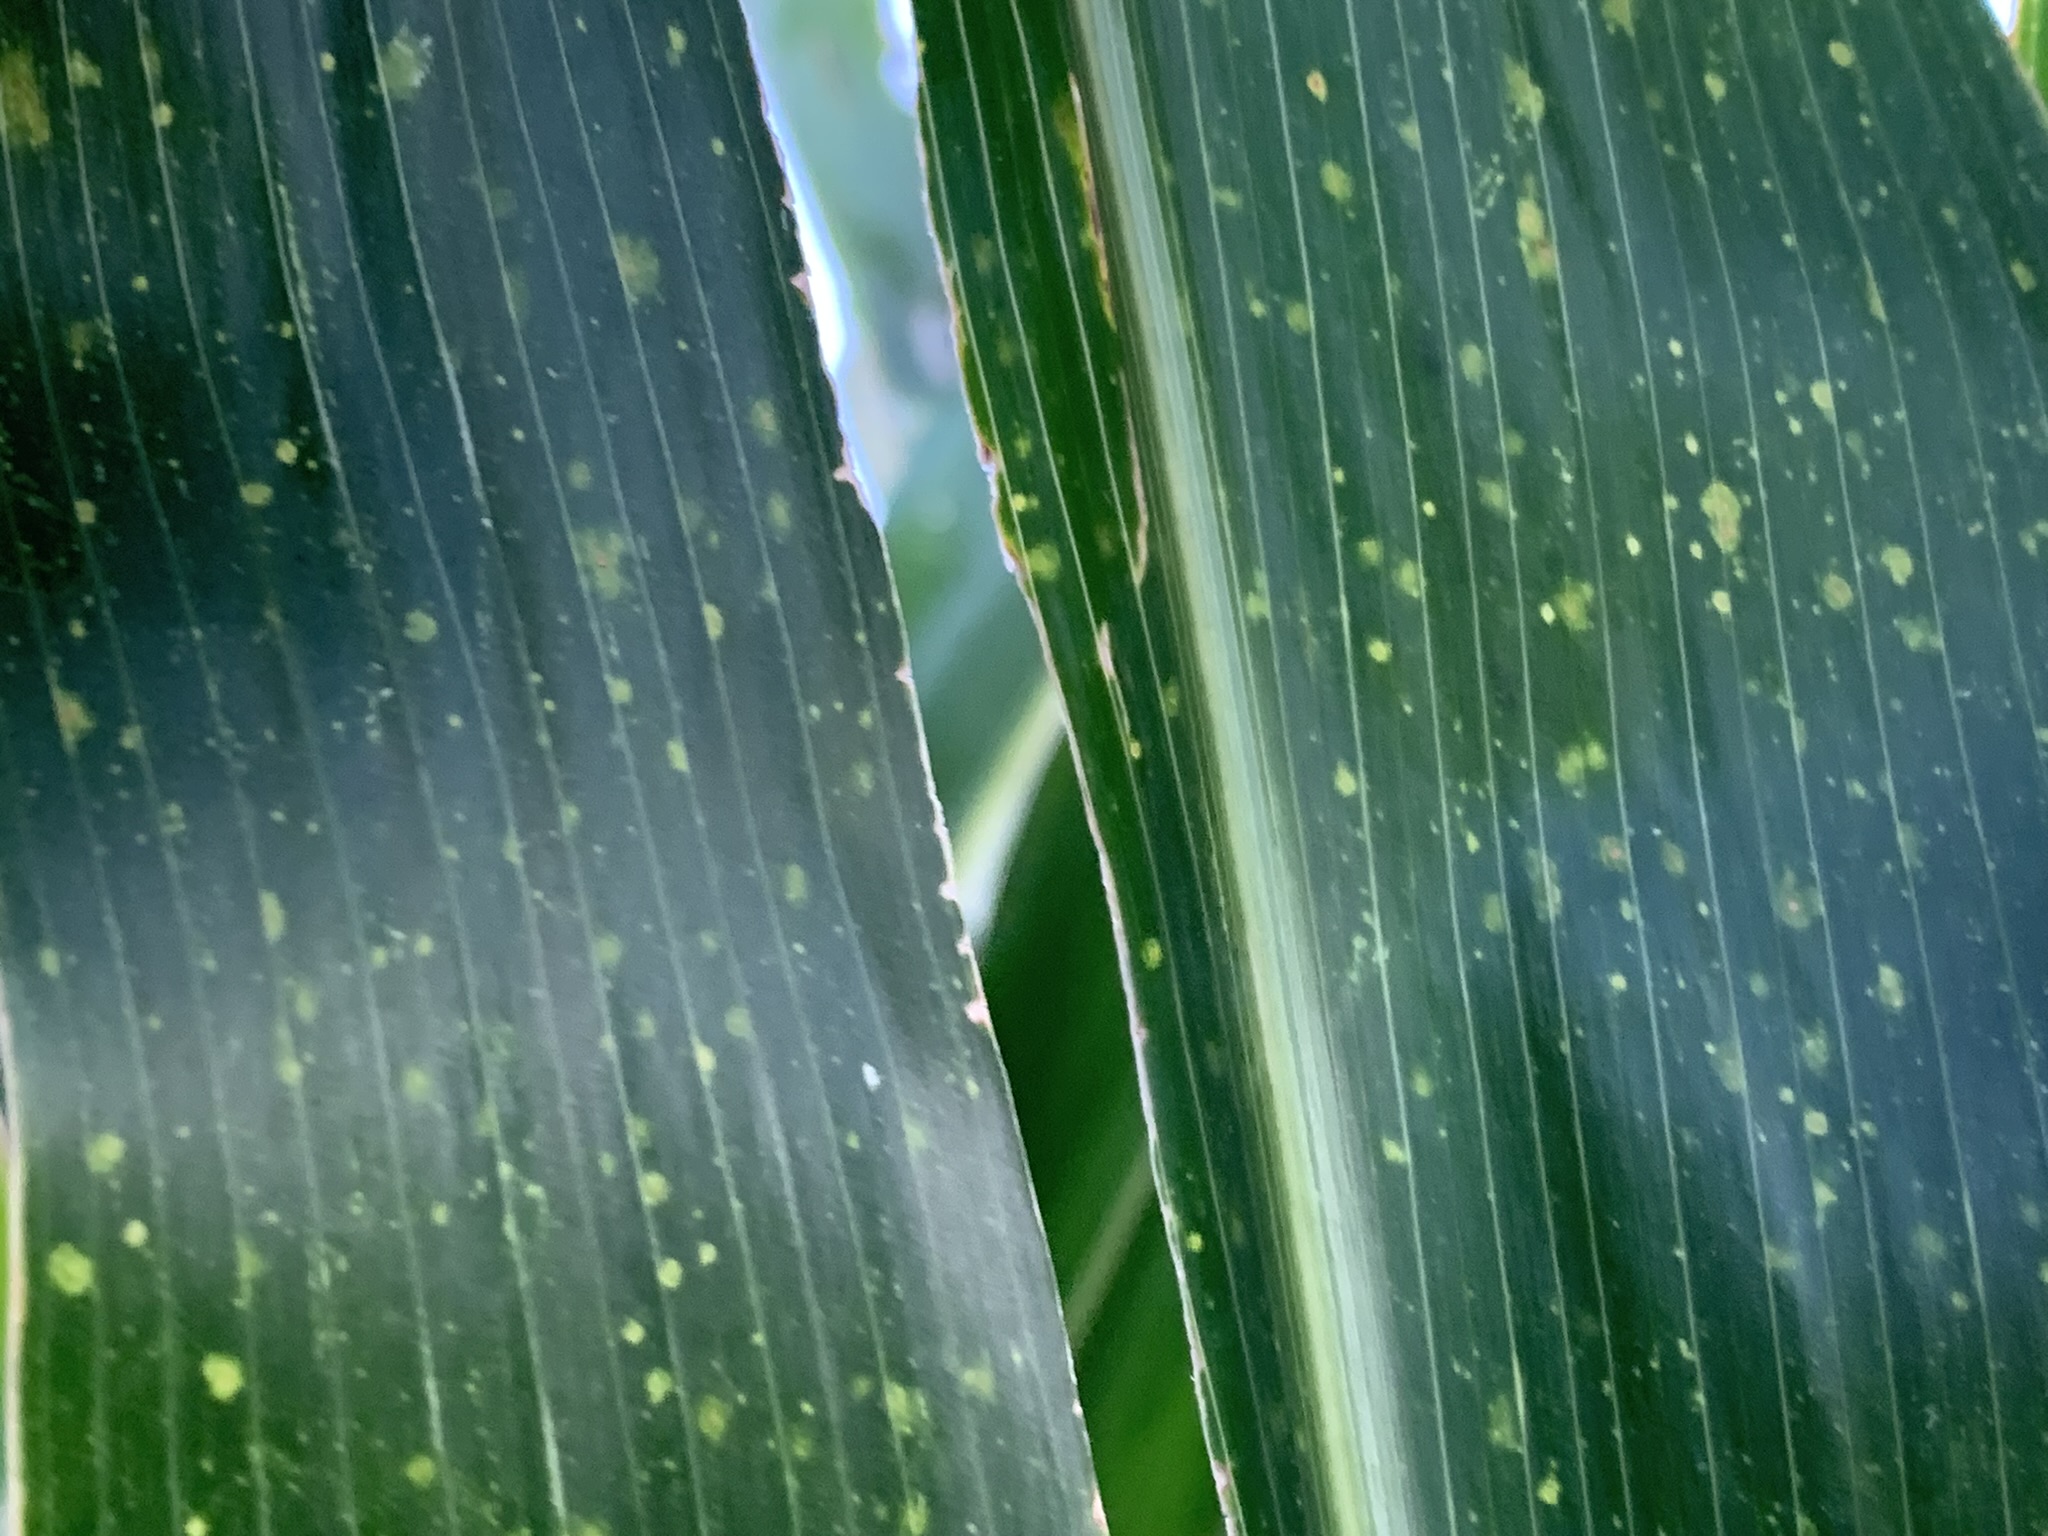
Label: MLN